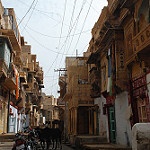
Label: street